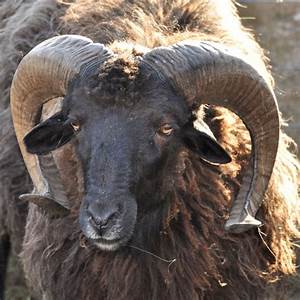
Label: sheep